Rockhurst University

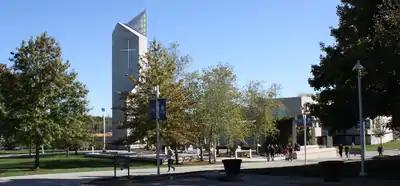
The university's central tower

The campus is home to three residence halls and the Townhouse Village, offering housing for interested students, as well as university-owned houses on two streets adjacent to campus. McGee Hall typically houses only freshmen women, while Corcoran Hall houses primarily freshmen men. Upper-class students can also apply to live in university-owned houses on residential streets adjacent to campus.